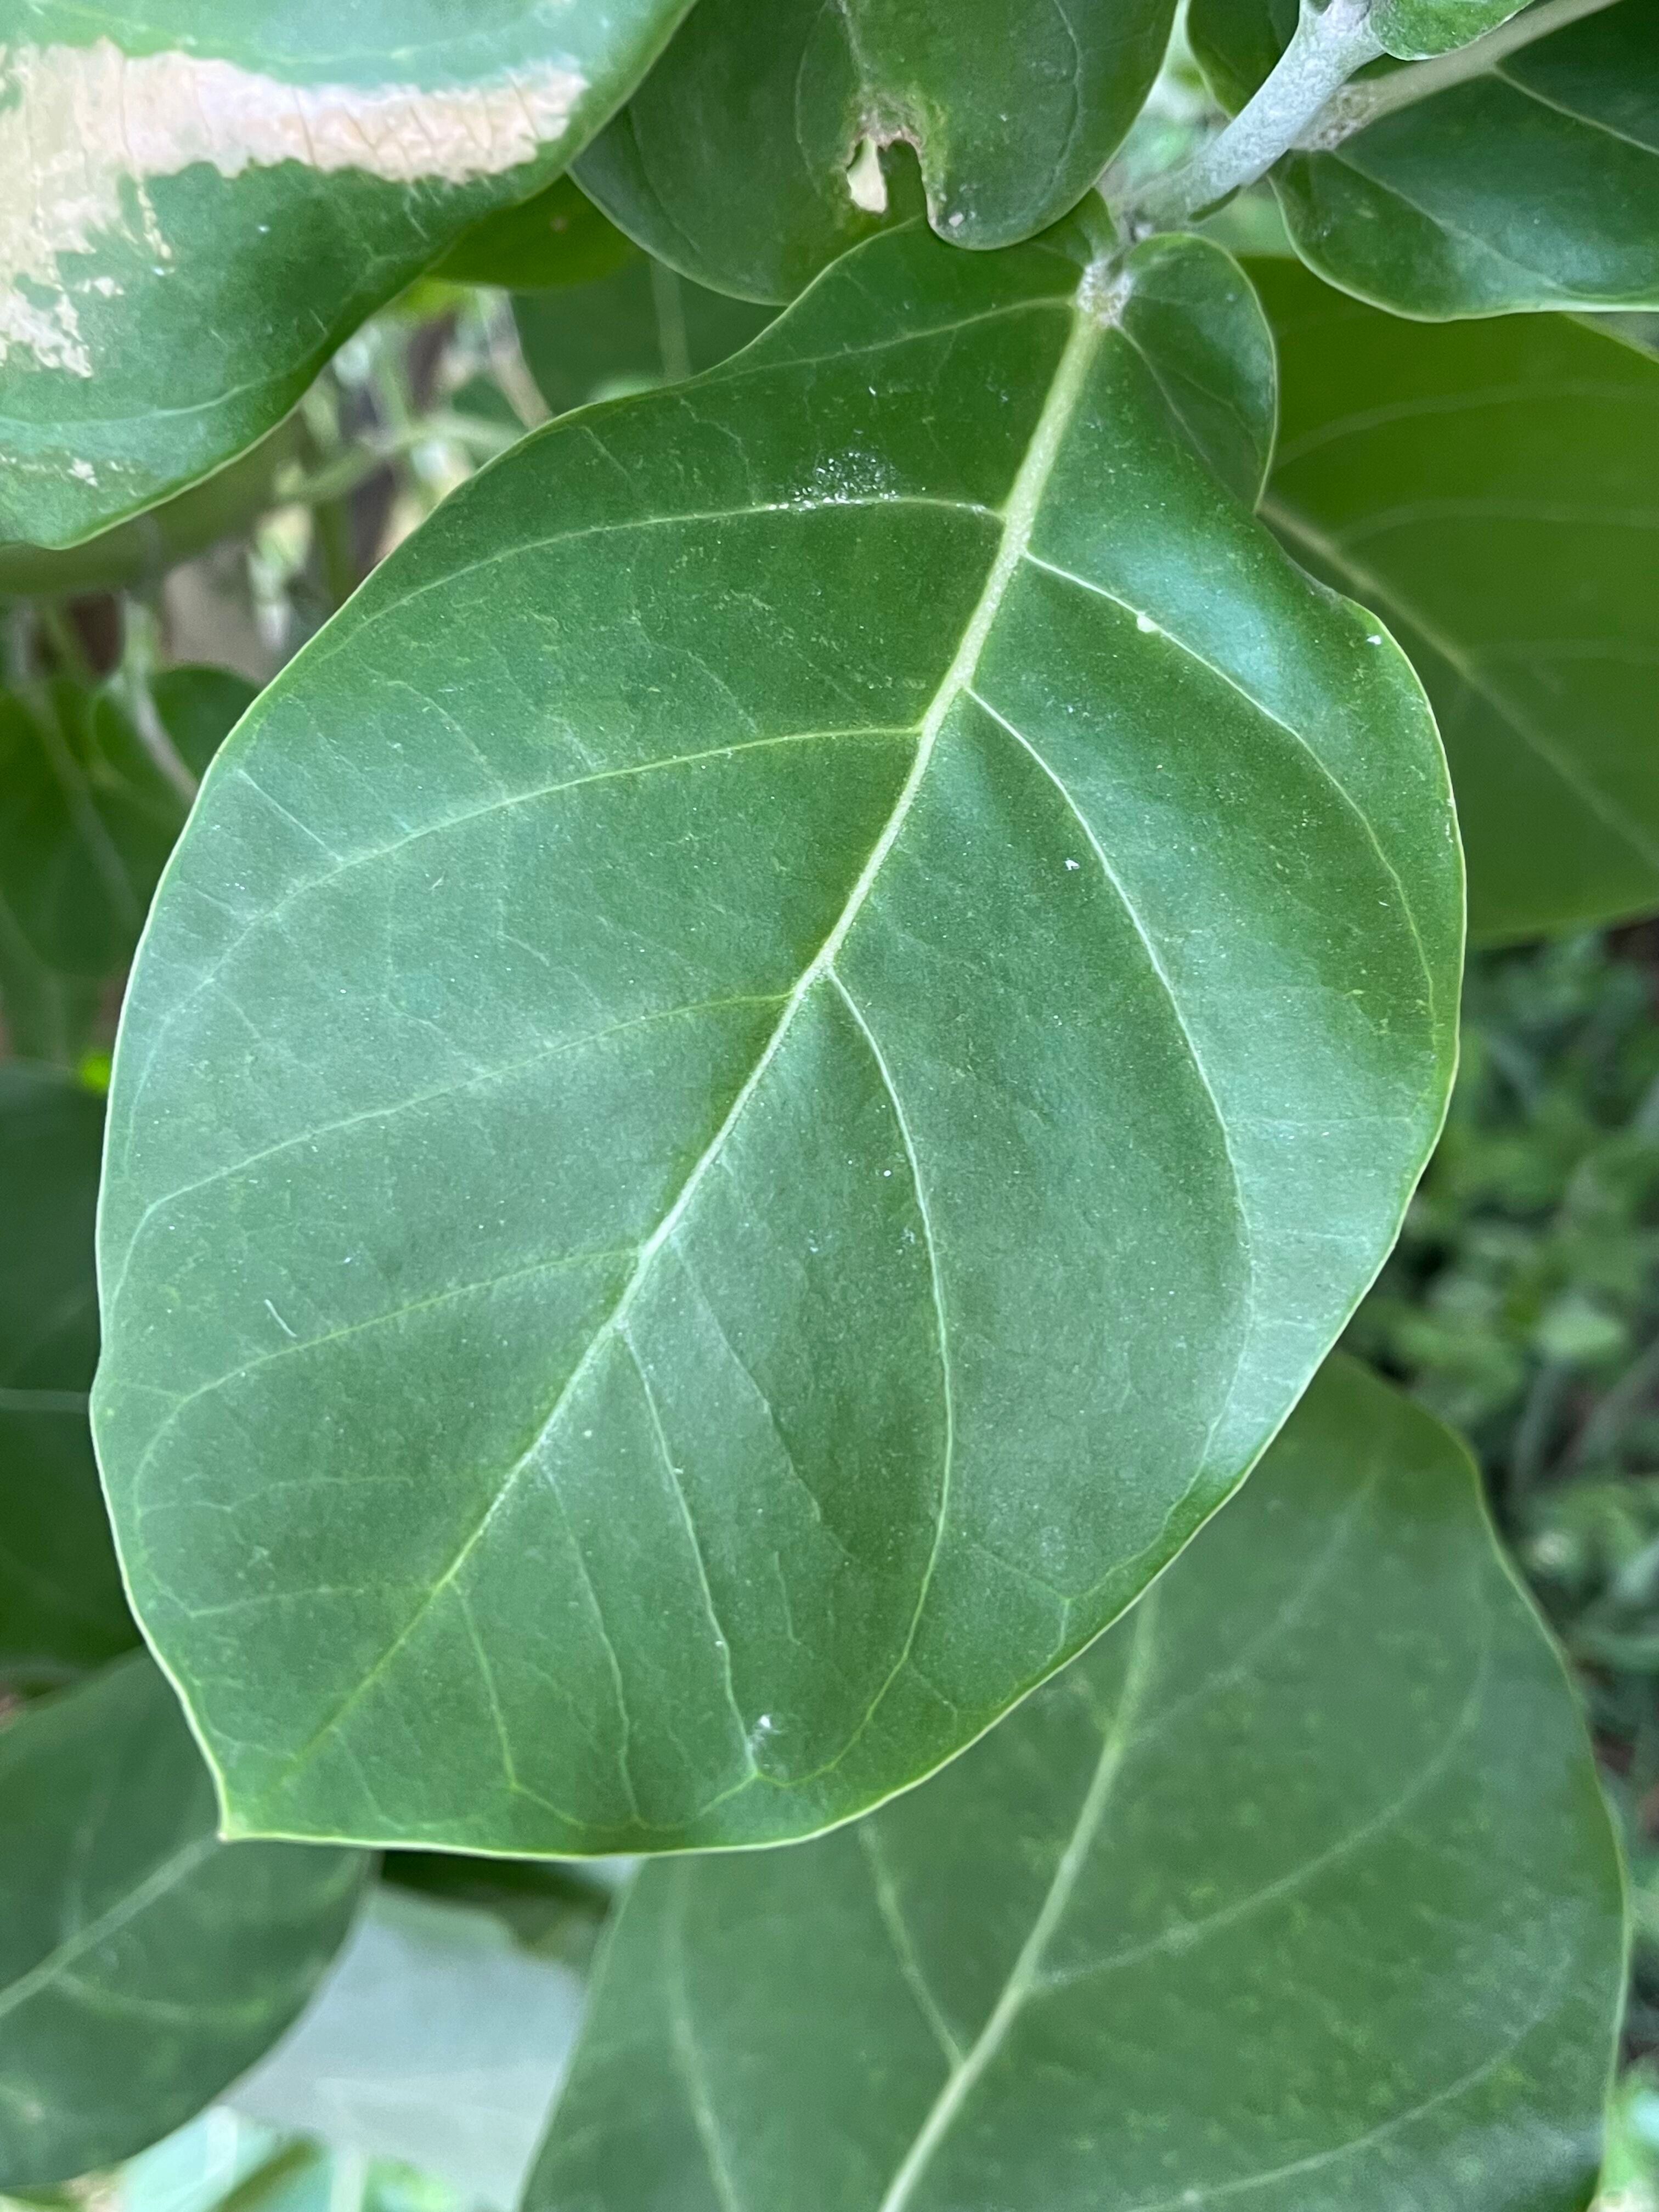
Plant species: calotropis-gigantea